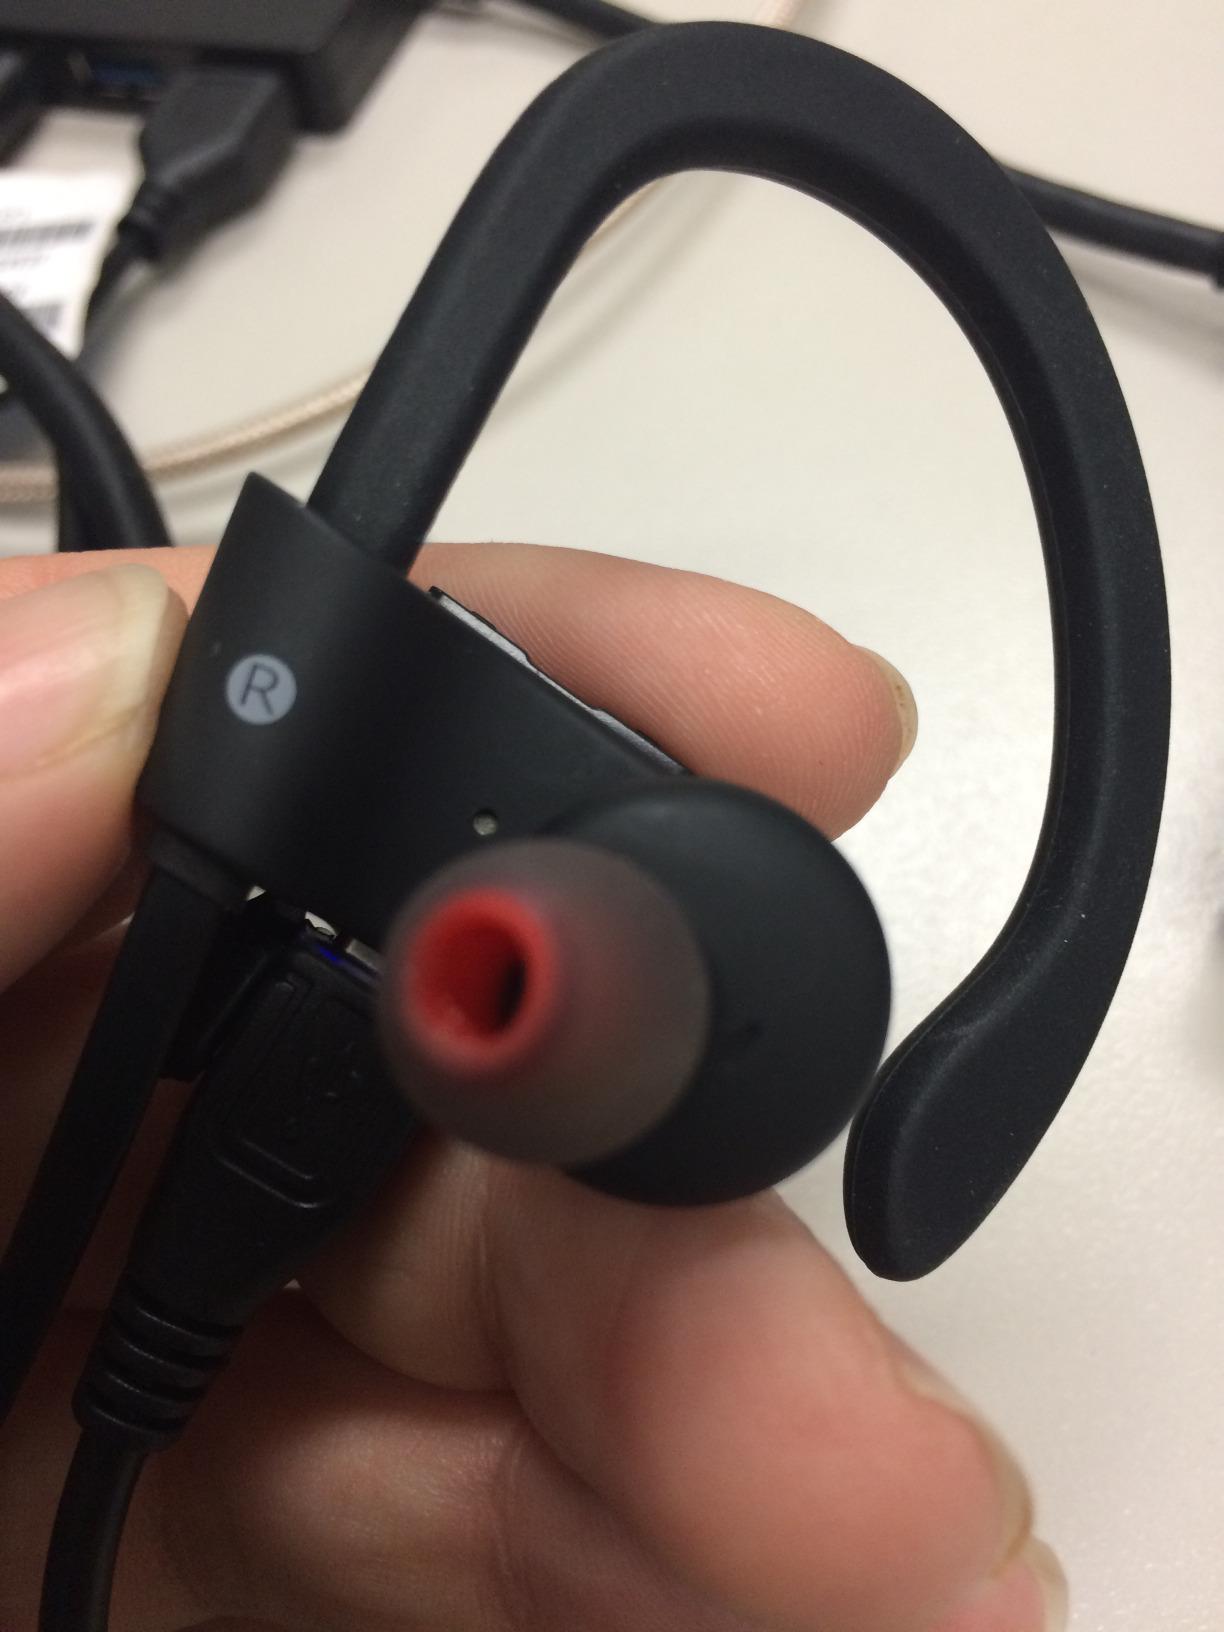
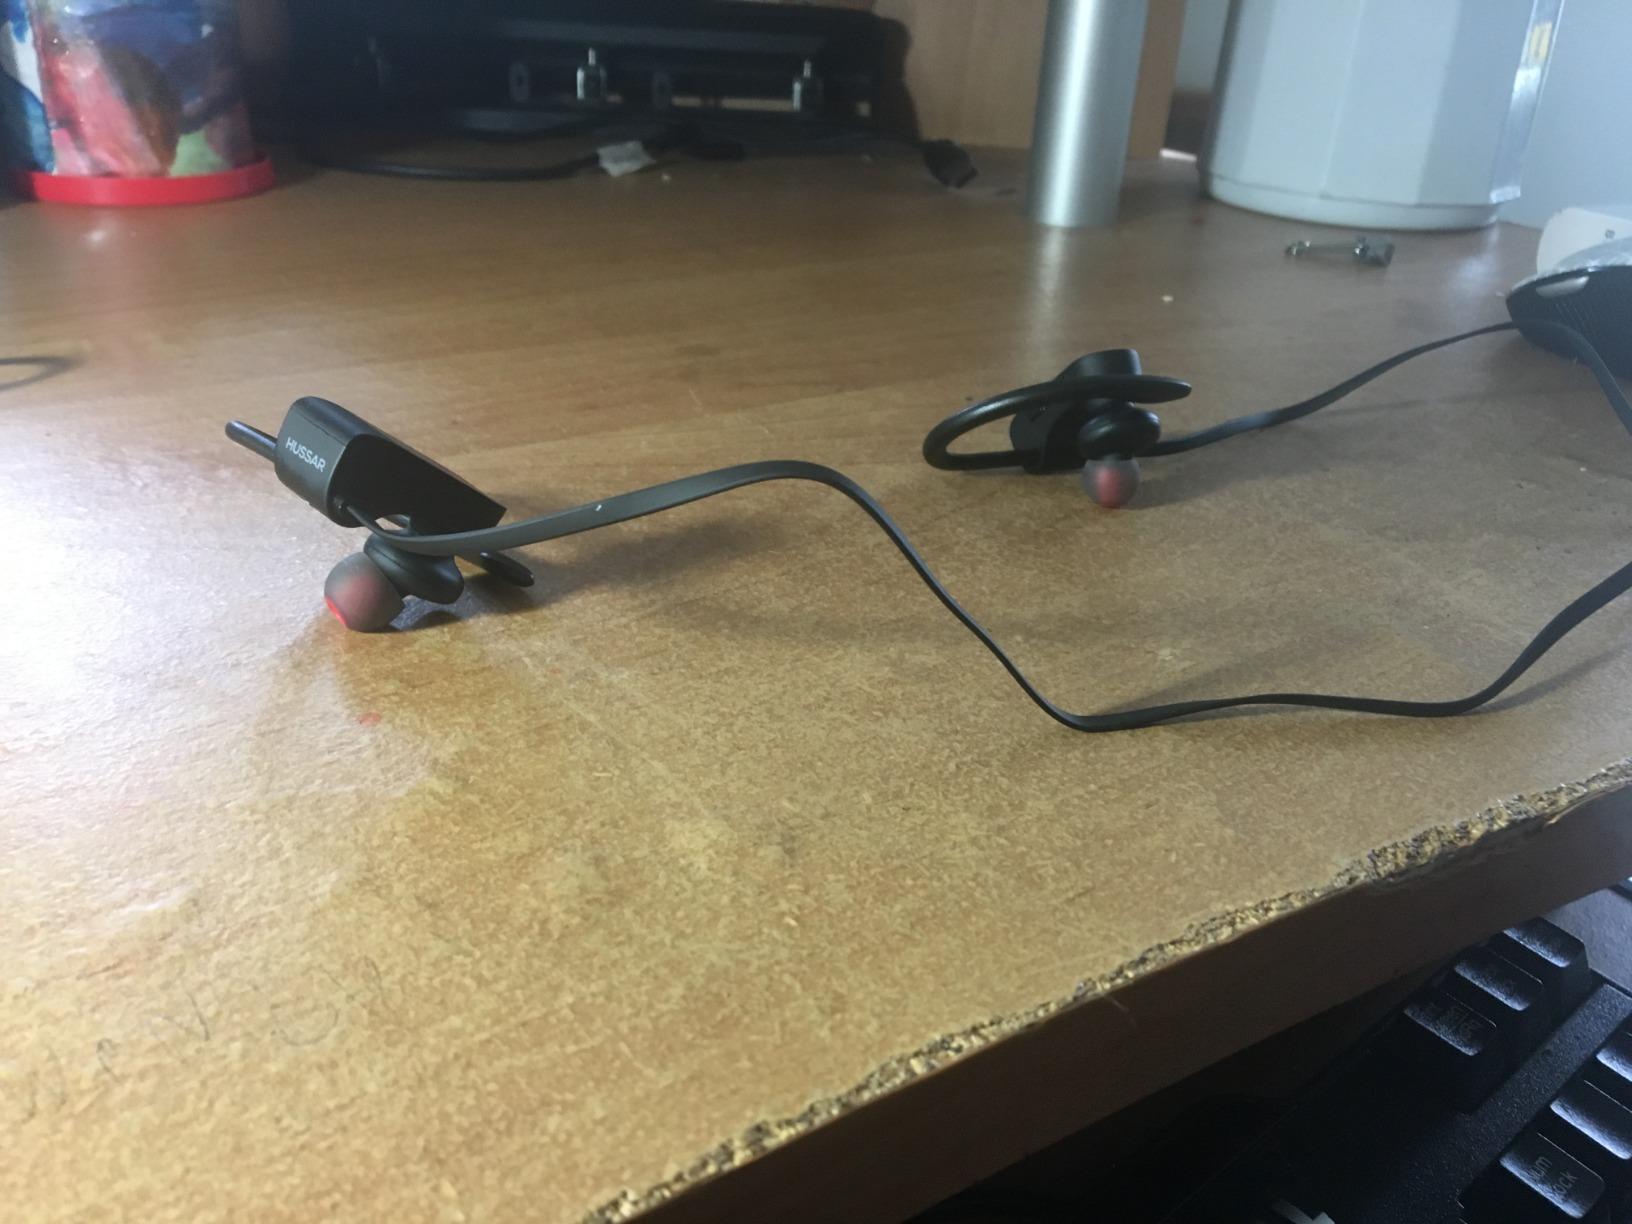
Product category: headphones
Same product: yes